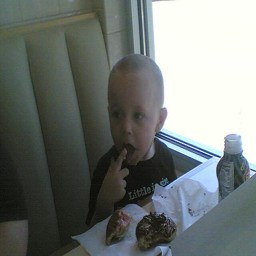
A young boy sitting at a table with donuts.
A young child who is eating some food.
Young boy sitting next to adult eating pastry in eatery.
a little kid is sitting and eating a doughnut
A baby is having a taste from the donuts sitting on napkins in front of him.